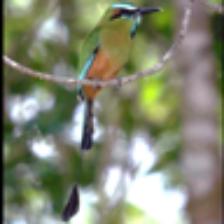
Label: NonHuman